Dunlop Rubber

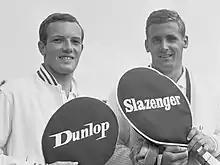
Dutch tennis players Tom Okker and Jan Hajer pose with Dunlop and Slazenger rackets in 1964

In 1967, the company changed its name from the "Dunlop Rubber Company Ltd" to "Dunlop Ltd", as it had diversified from rubber. At this time, around 60 per cent of sales came from overseas, and tyres represented 60 per cent of company turnover.